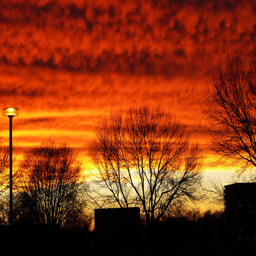
the power of the electronic light can be ignored when the sky like this .